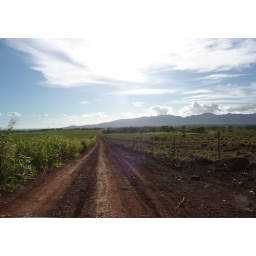
Down the red dirt road with the Waianae Mountains in the background.